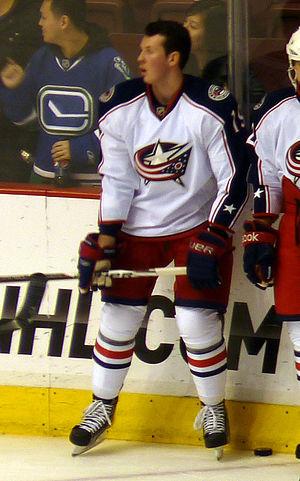
Ryan Johansen est un joueur professionnel canadien de hockey sur glace évoluant à la position de centre.